Ronald Reagan Presidential Library

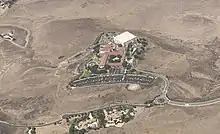
Aerial view of the Reagan Library, 2021

The first person to propose a site for the Ronald Reagan Presidential Library was W. Glenn Campbell, director of the Hoover Institution, a conservative think tank much used by Reagan for policy positions. Campbell contacted Ronald Reagan in February 1981 to say that the Hoover Institution was willing to host the Reagan Library at their headquarters on the campus of Stanford University in Northern California. The advantage held by Hoover was that Reagan was an honorary fellow, and Hoover already housed Reagan's papers from his campaign for and transition to governor of California. Ronald and Nancy Reagan participated in occasional informal discussions about the library plans with Campbell and Stanford President Donald Kennedy through 1982. During this time, a proposal to place the Richard Nixon Presidential Library on campus at Duke University in North Carolina was under attack by Duke faculty and the National Archives and Records Administration (NARA) who were all worried that the Richard Nixon Foundation would not allow scholarly access to archives, which they judged was the primary purpose of a presidential library. The Duke faculty were also firmly against having a museum serve as a memorial to Nixon who had left office in disgrace. This public controversy shaped the discussions about a Reagan Library at Stanford. Reagan hosted the Hoover Institution at the White House in January 1982, telling them, "You built the knowledge base that made the changes now taking place in Washington possible."